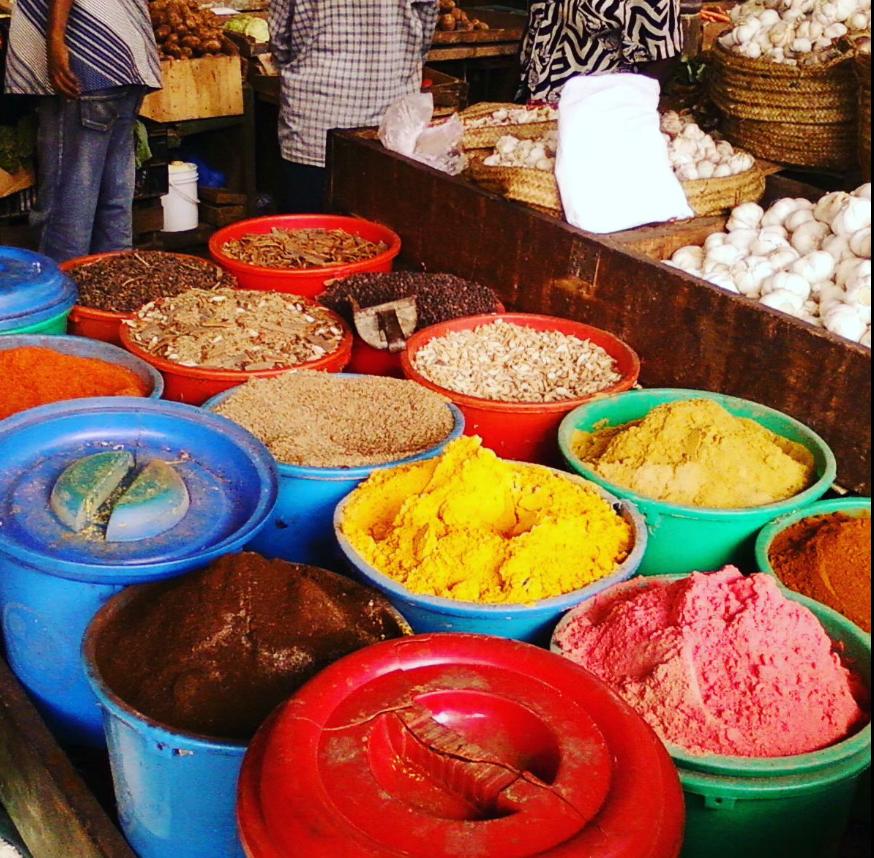
Sehemu ya soko la viungo na pilipili. Kuna vikapu vingi vya viungo vya rangi tofauti kama vile pilipili na vinginevyo vya rangi ya manjano, nyekundu na za shaba.